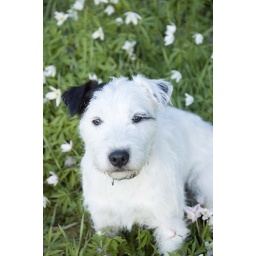
my cute dog in the flowers